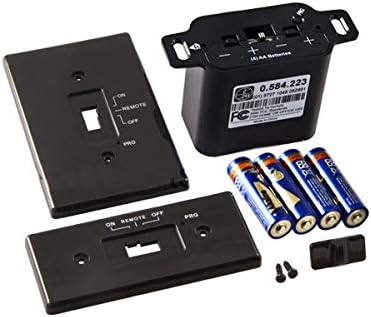
0.584.523 Proflame Receiver Kit GTMF Series Includes SIT 0.584.223
Category: All Electronics
0.584.523 Receiver kit and the 0584523 Receiver kit contains the 0.584.223 Sit Proflame receiver, batteries, receiver cover and instructions. . . . ** The 0.584.523 Receiver kit is an auto programming model receiver for the GTM, GTMF and GTMFS series remotes used by many different fireplace manufactures. . . . ** This 0.584.523 Receiver kit was used on many of the fireplace and gas logs systems used in both Residential and Commercial fireplaces. . . . ** The 0.584.523 Proflame Receiver can be used with the Proflame 0.584.022, 0.584.023, 0.584.024, 0.584.025, 0.584.026, 0.584.027, 0.584.028 Transmitter manufactured by Sit Controls
Features: Fits Majestic, Monessen, IHP, Lennox, Empire, Travis and other fireplaces | Order only if the 0.584.223 is the exact receiver number you ar ereplacing. | Kit comes with Sit with 0.584.223 receiver and batteries.